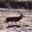
Label: deer